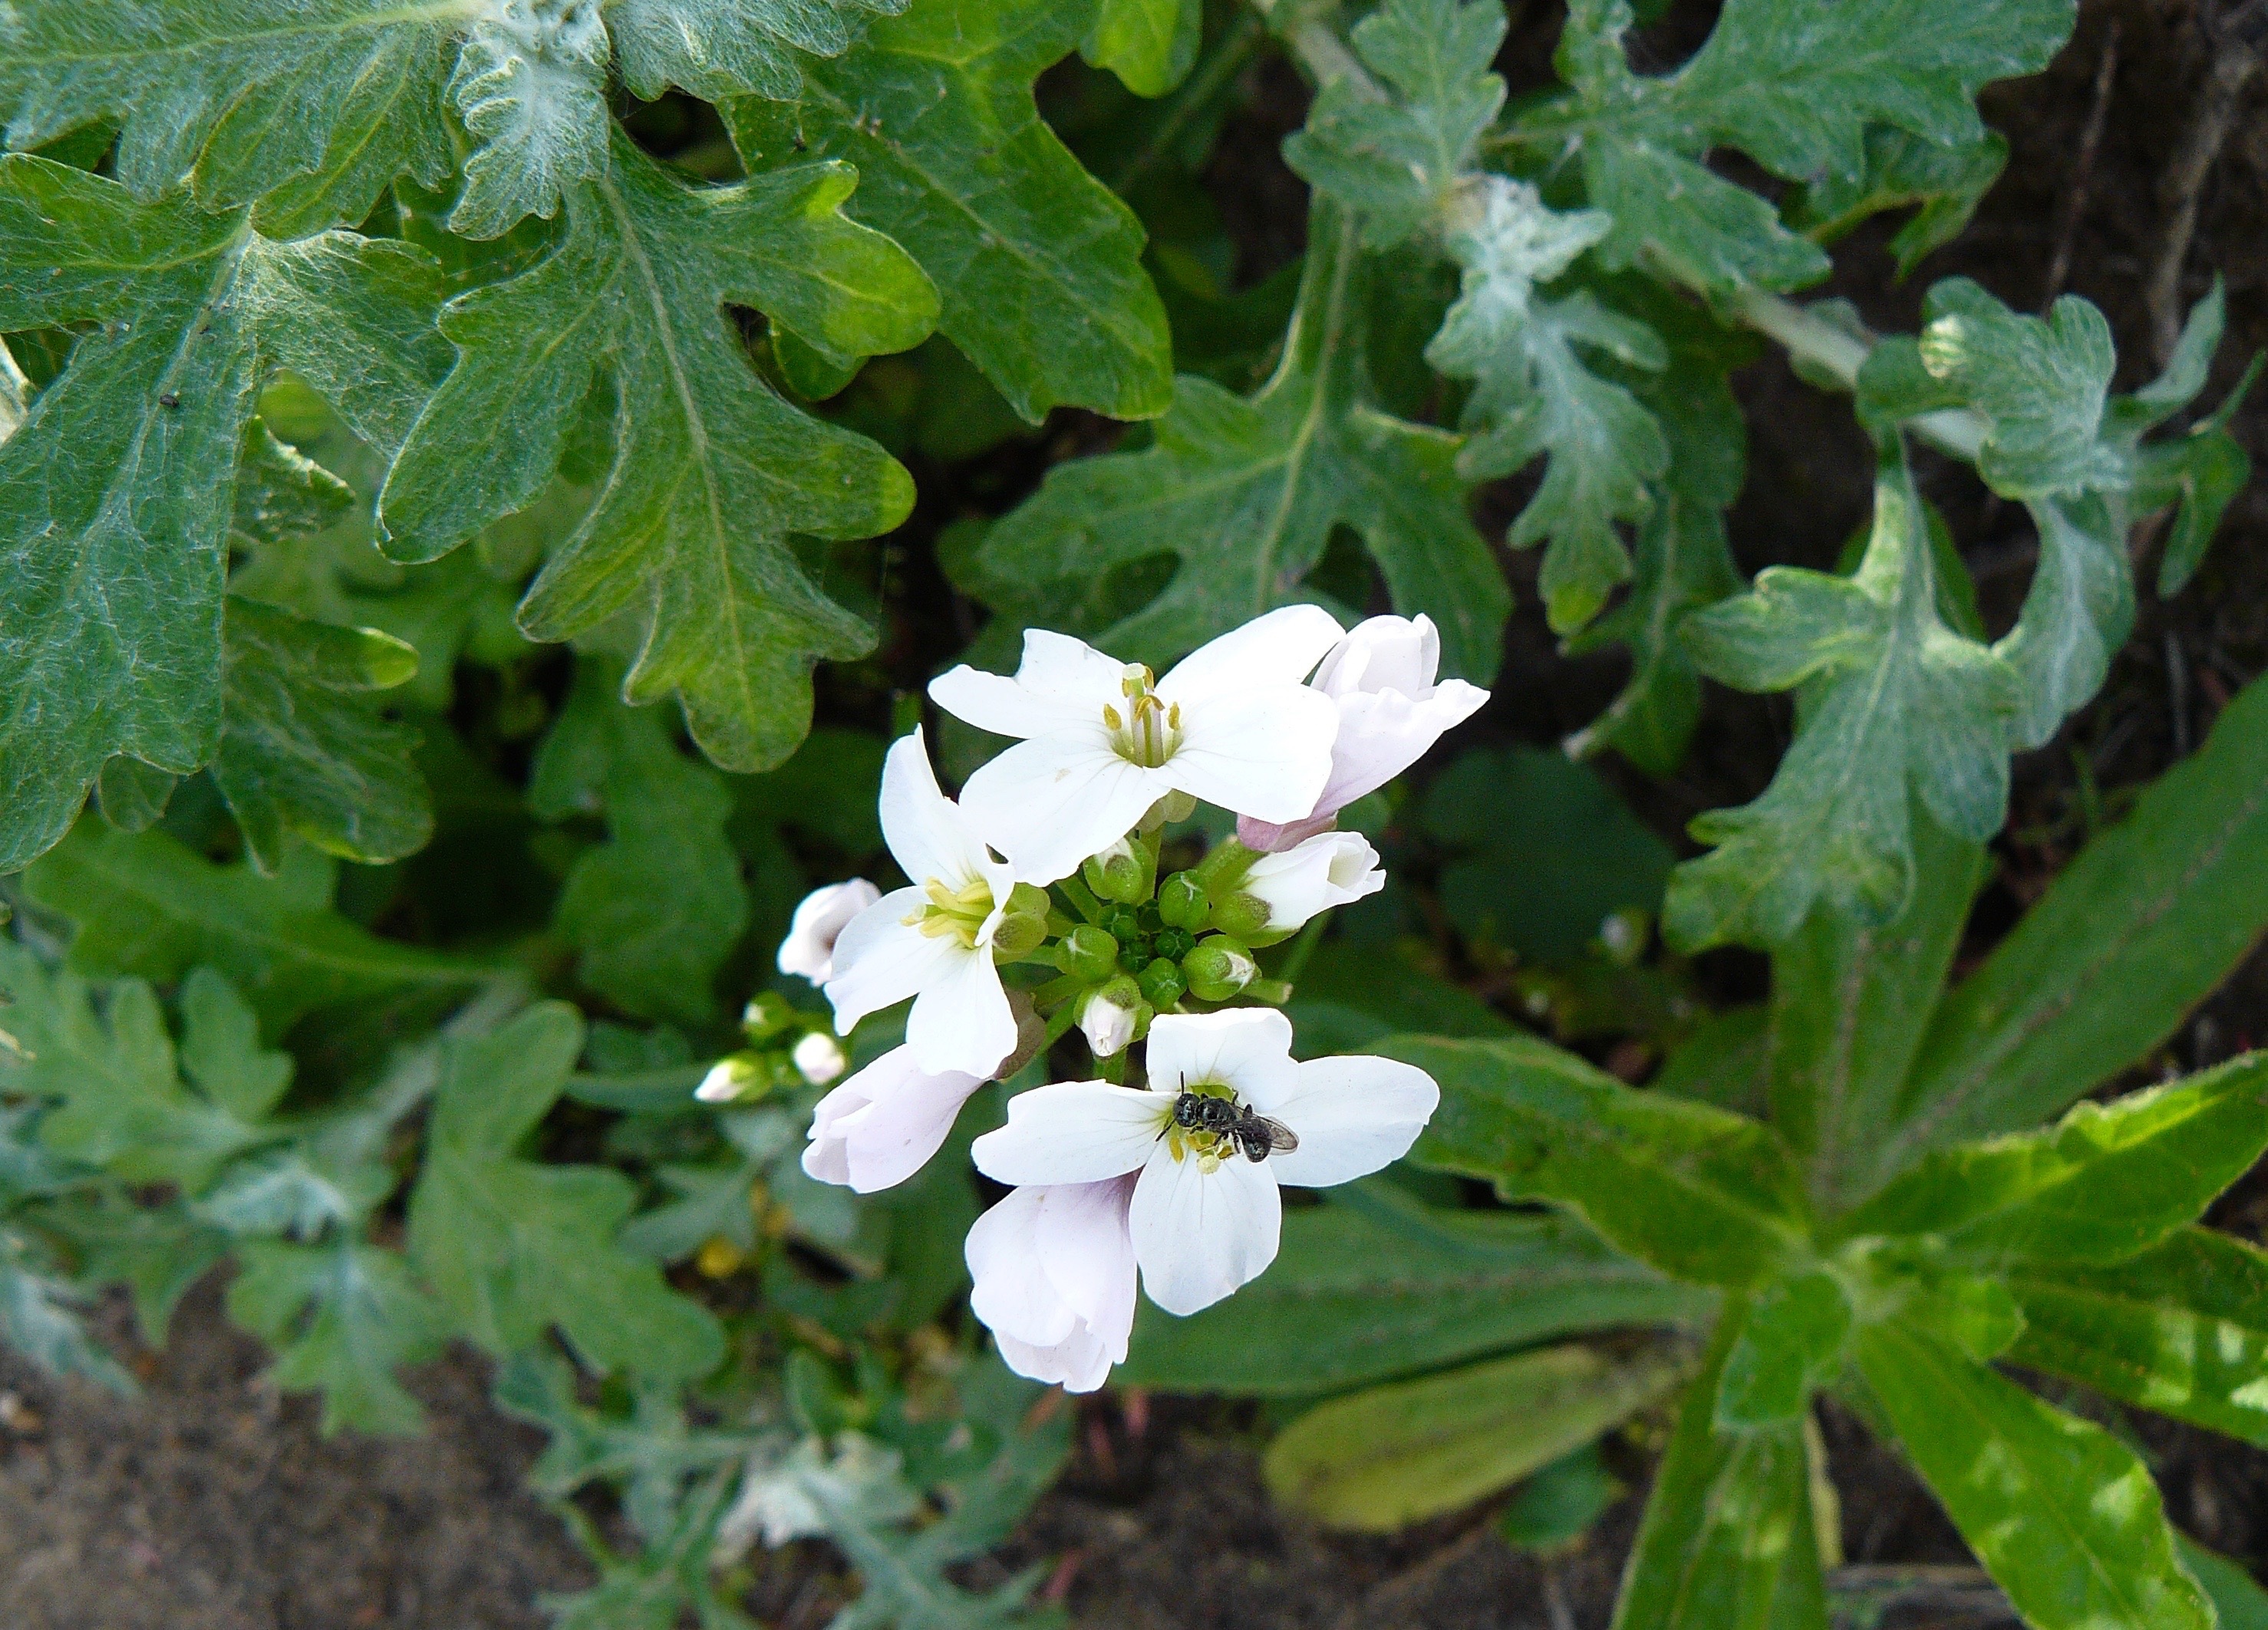
plant, flower, herb, flora, wildflower, californianativeplants, milkmaids, cardaminecalifornica, californiawildflowers, flowering plant, annual plant, land plant